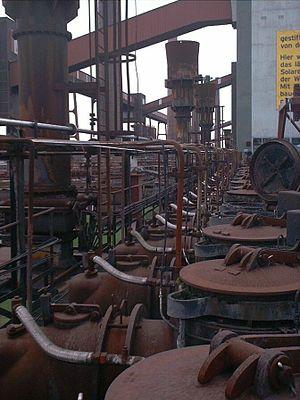
Une cokerie est une usine réalisant la synthèse de coke et de gaz manufacturé à partir de charbon par un procédé de distillation à sec. Les composants volatils du charbon pyrolysés, libérés par chauffage à une température comprise entre 900 °C et 1 400 °C sont généralement aspirés et récupérés ; mais il existe aussi des cokeries où les composants libérés sont brûlés : on parle dans ce cas de procédé de récupération de chaleur. Il se forme alors à la surface du coke obtenu une couche de cendres. Le dégazage du charbon confère au coke une porosité très recherchée. Les gaz sont décomposés par condensation fractionnée en goudrons d'hydrocarbure, acide sulfurique, ammoniac, naphtalène, benzol et gaz de coke : ces produits sont ensuite purifiés dans d'autres réacteurs chimiques. L’Allemagne maintient encore cinq cokeries en activité pour les besoins de son industrie nationale.